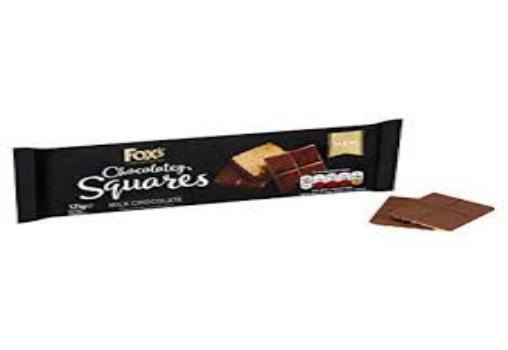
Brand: Fox's Biscuits
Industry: Food